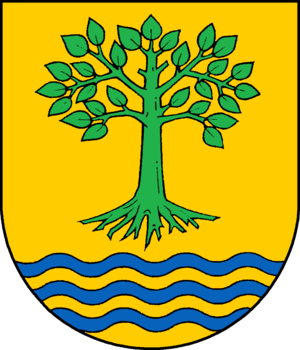
Nehms est une commune allemande du Schleswig-Holstein, située dans l'arrondissement de Segeberg, à dix kilomètres au nord-est de la ville de Bad Segeberg. Nehms est l'une des 27 communes de l'Amt Trave-Land dont le siège est à Bad Segeberg.